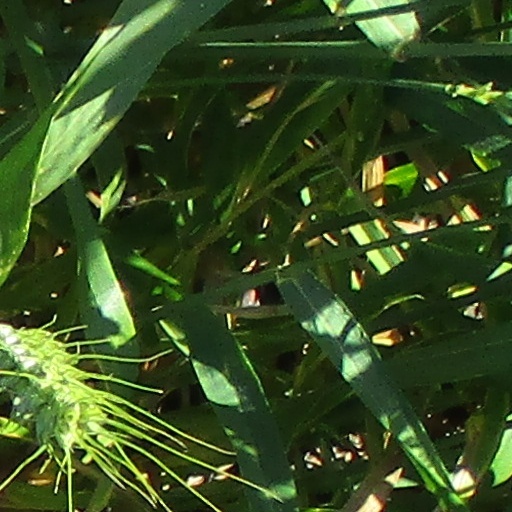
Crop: wheat